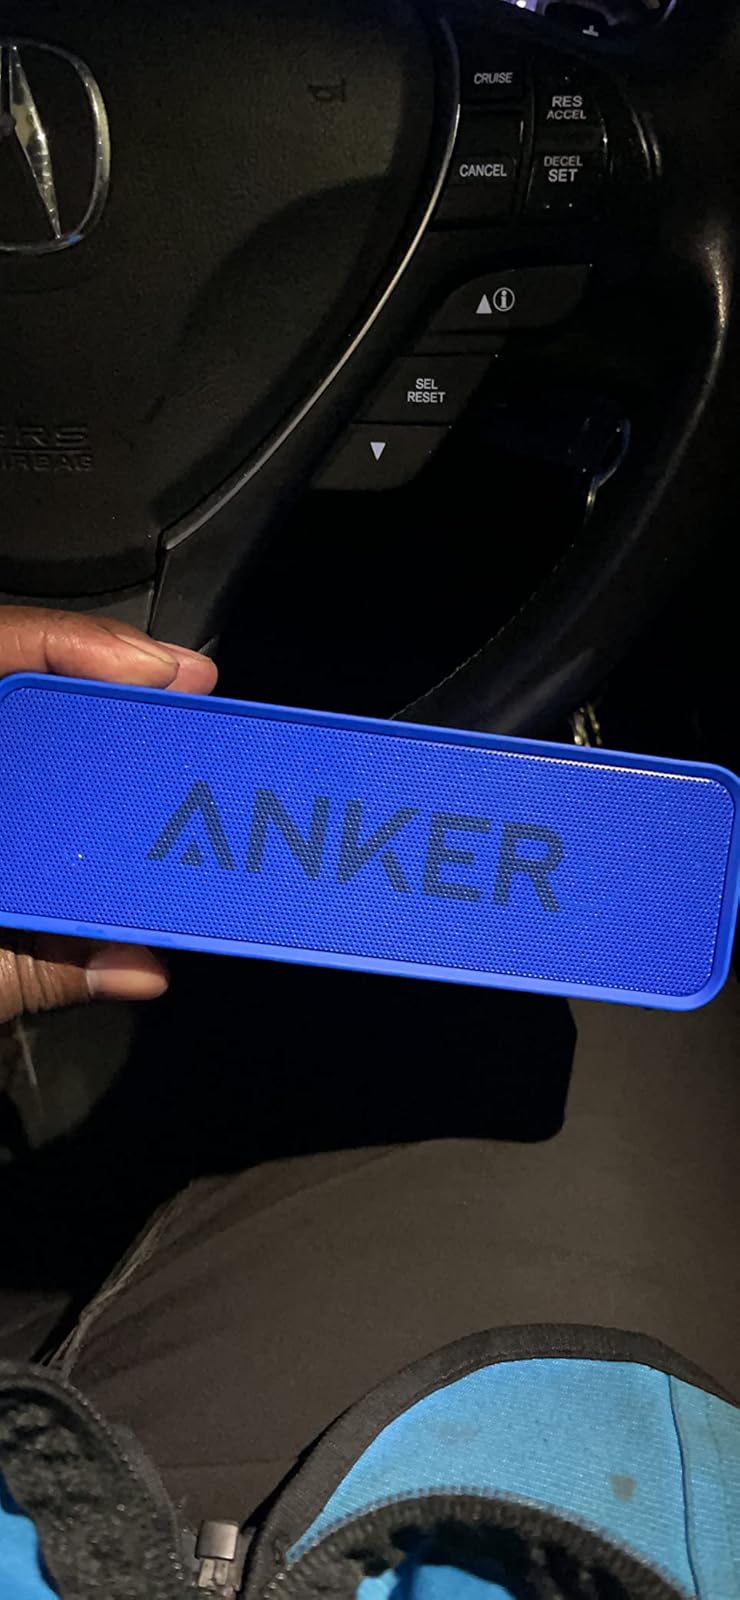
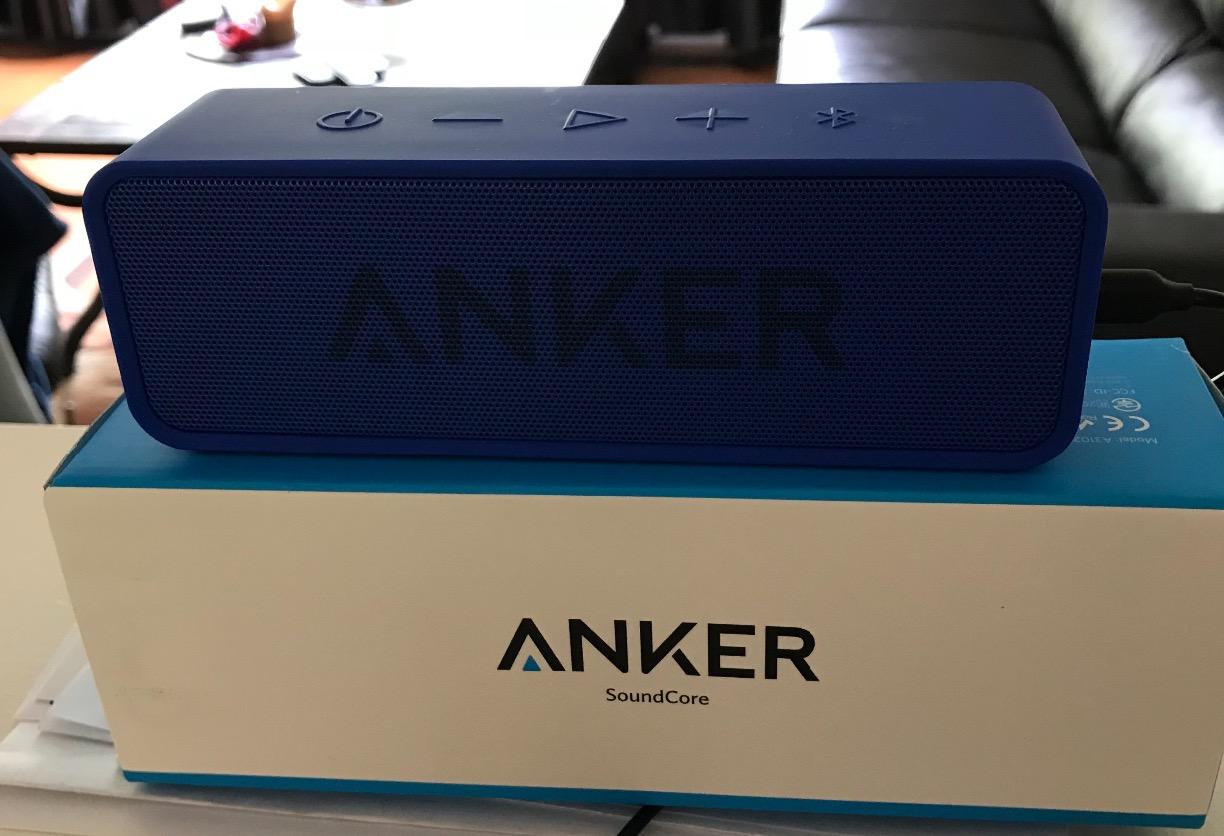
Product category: speaker
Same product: yes